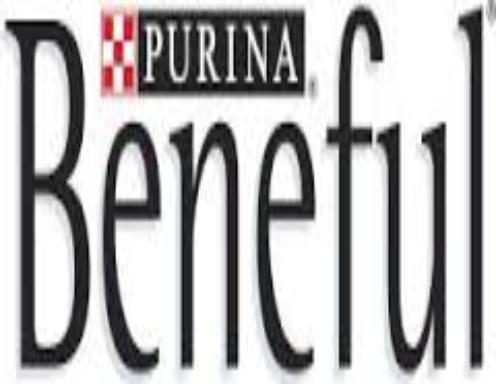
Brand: Beneful
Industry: Food